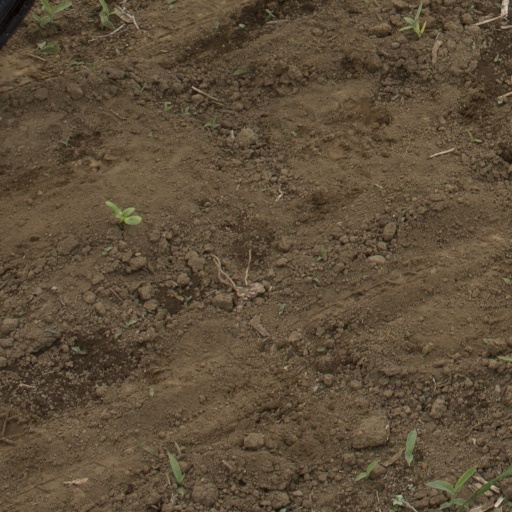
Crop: Jerusalem artichoke